Alexandra Bridge (Trans-Canada)

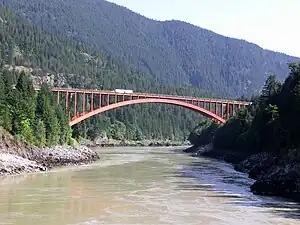
Third Alexandra Bridge, 2008

The completion of phase 2 of the Coquihalla Highway project (Merritt–Kamloops) in September 1987 created a faster route to the interior, greatly reducing the Fraser Canyon and Alexandra Bridge traffic.